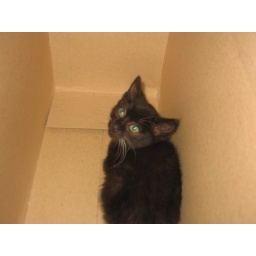
the stray kitten that came in our house